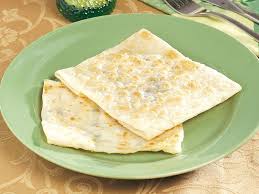
Yemek: gozleme